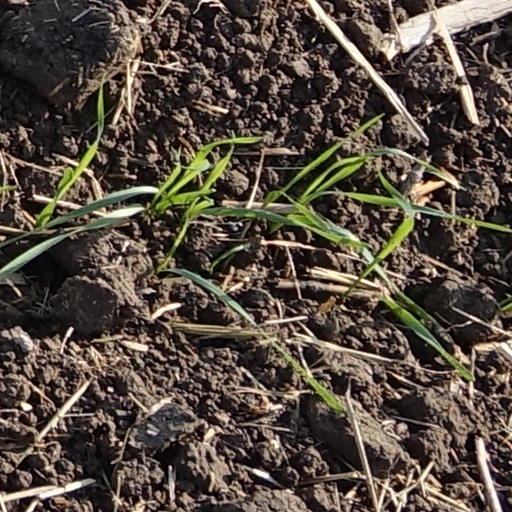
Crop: wheat